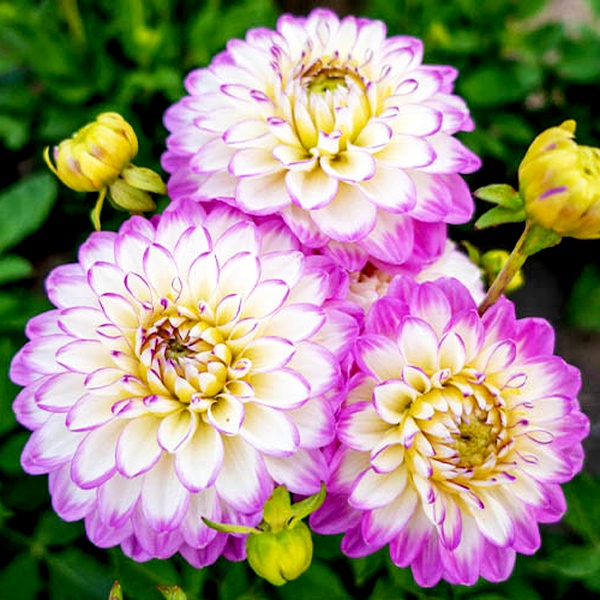
Melody Dixie
Brand: Natures Bulb Market
Dahlia is a genus of bushy, tuberous perennial plants native to Mexico and Central America. These popular garden flowers are prized for their spectacular blooms, which come in an extraordinary range of colors, sizes, and forms. Dahlia flowers can be as small as a coin or as large as dinner plates, with some varieties reaching over 12 inches across. The blooms display remarkable diversity in shape, from simple single-petaled varieties to complex forms like pompons, cactus types with spiky petals, decorative doubles, and ball-shaped flowers. Colors span nearly the entire spectrum except true blue, including vibrant reds, oranges, yellows, pinks, purples, whites, and striking bi-colors or variegated patterns. Dahlias grow from underground tubers and typically reach heights of 1-6 feet, depending on the variety. They bloom from midsummer until the first frost, making them valuable for extended garden color. The plants prefer full sun and well-drained, fertile soil. In colder climates, the tubers must be lifted and stored indoors during winter. Dahlias are excellent for cut flowers and are popular in both cottage gardens and formal landscapes. There are over 40 species and thousands of cultivars, making them one of the most diverse flowering plants available to gardeners.
Category: Home & Garden > Plants > Seeds, Bulbs & Accessories > Plant & Flower Bulbs > Flower Bulbs